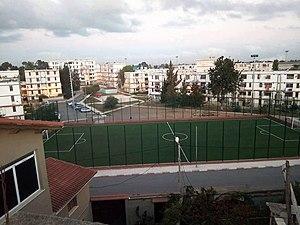
stade de la cité les iris a reghaia
Réghaïa est une commune de la banlieue est d'Alger. C’est une zone densément peuplée et en croissance démographique forte où les activités agricole et industrielle sont prépondérantes. On y retrouve un espace fort original, la réserve du Lac de Réghaïa, dernier espace naturel dans la zone, qui chevauche sur les deux communes Réghaia et Heuraoua et s’étend sur environ 600 ha.